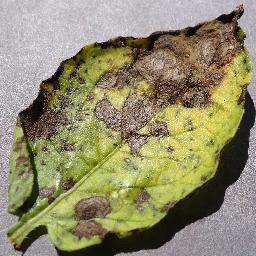
Label: Potato___Early_blight